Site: brandenburg
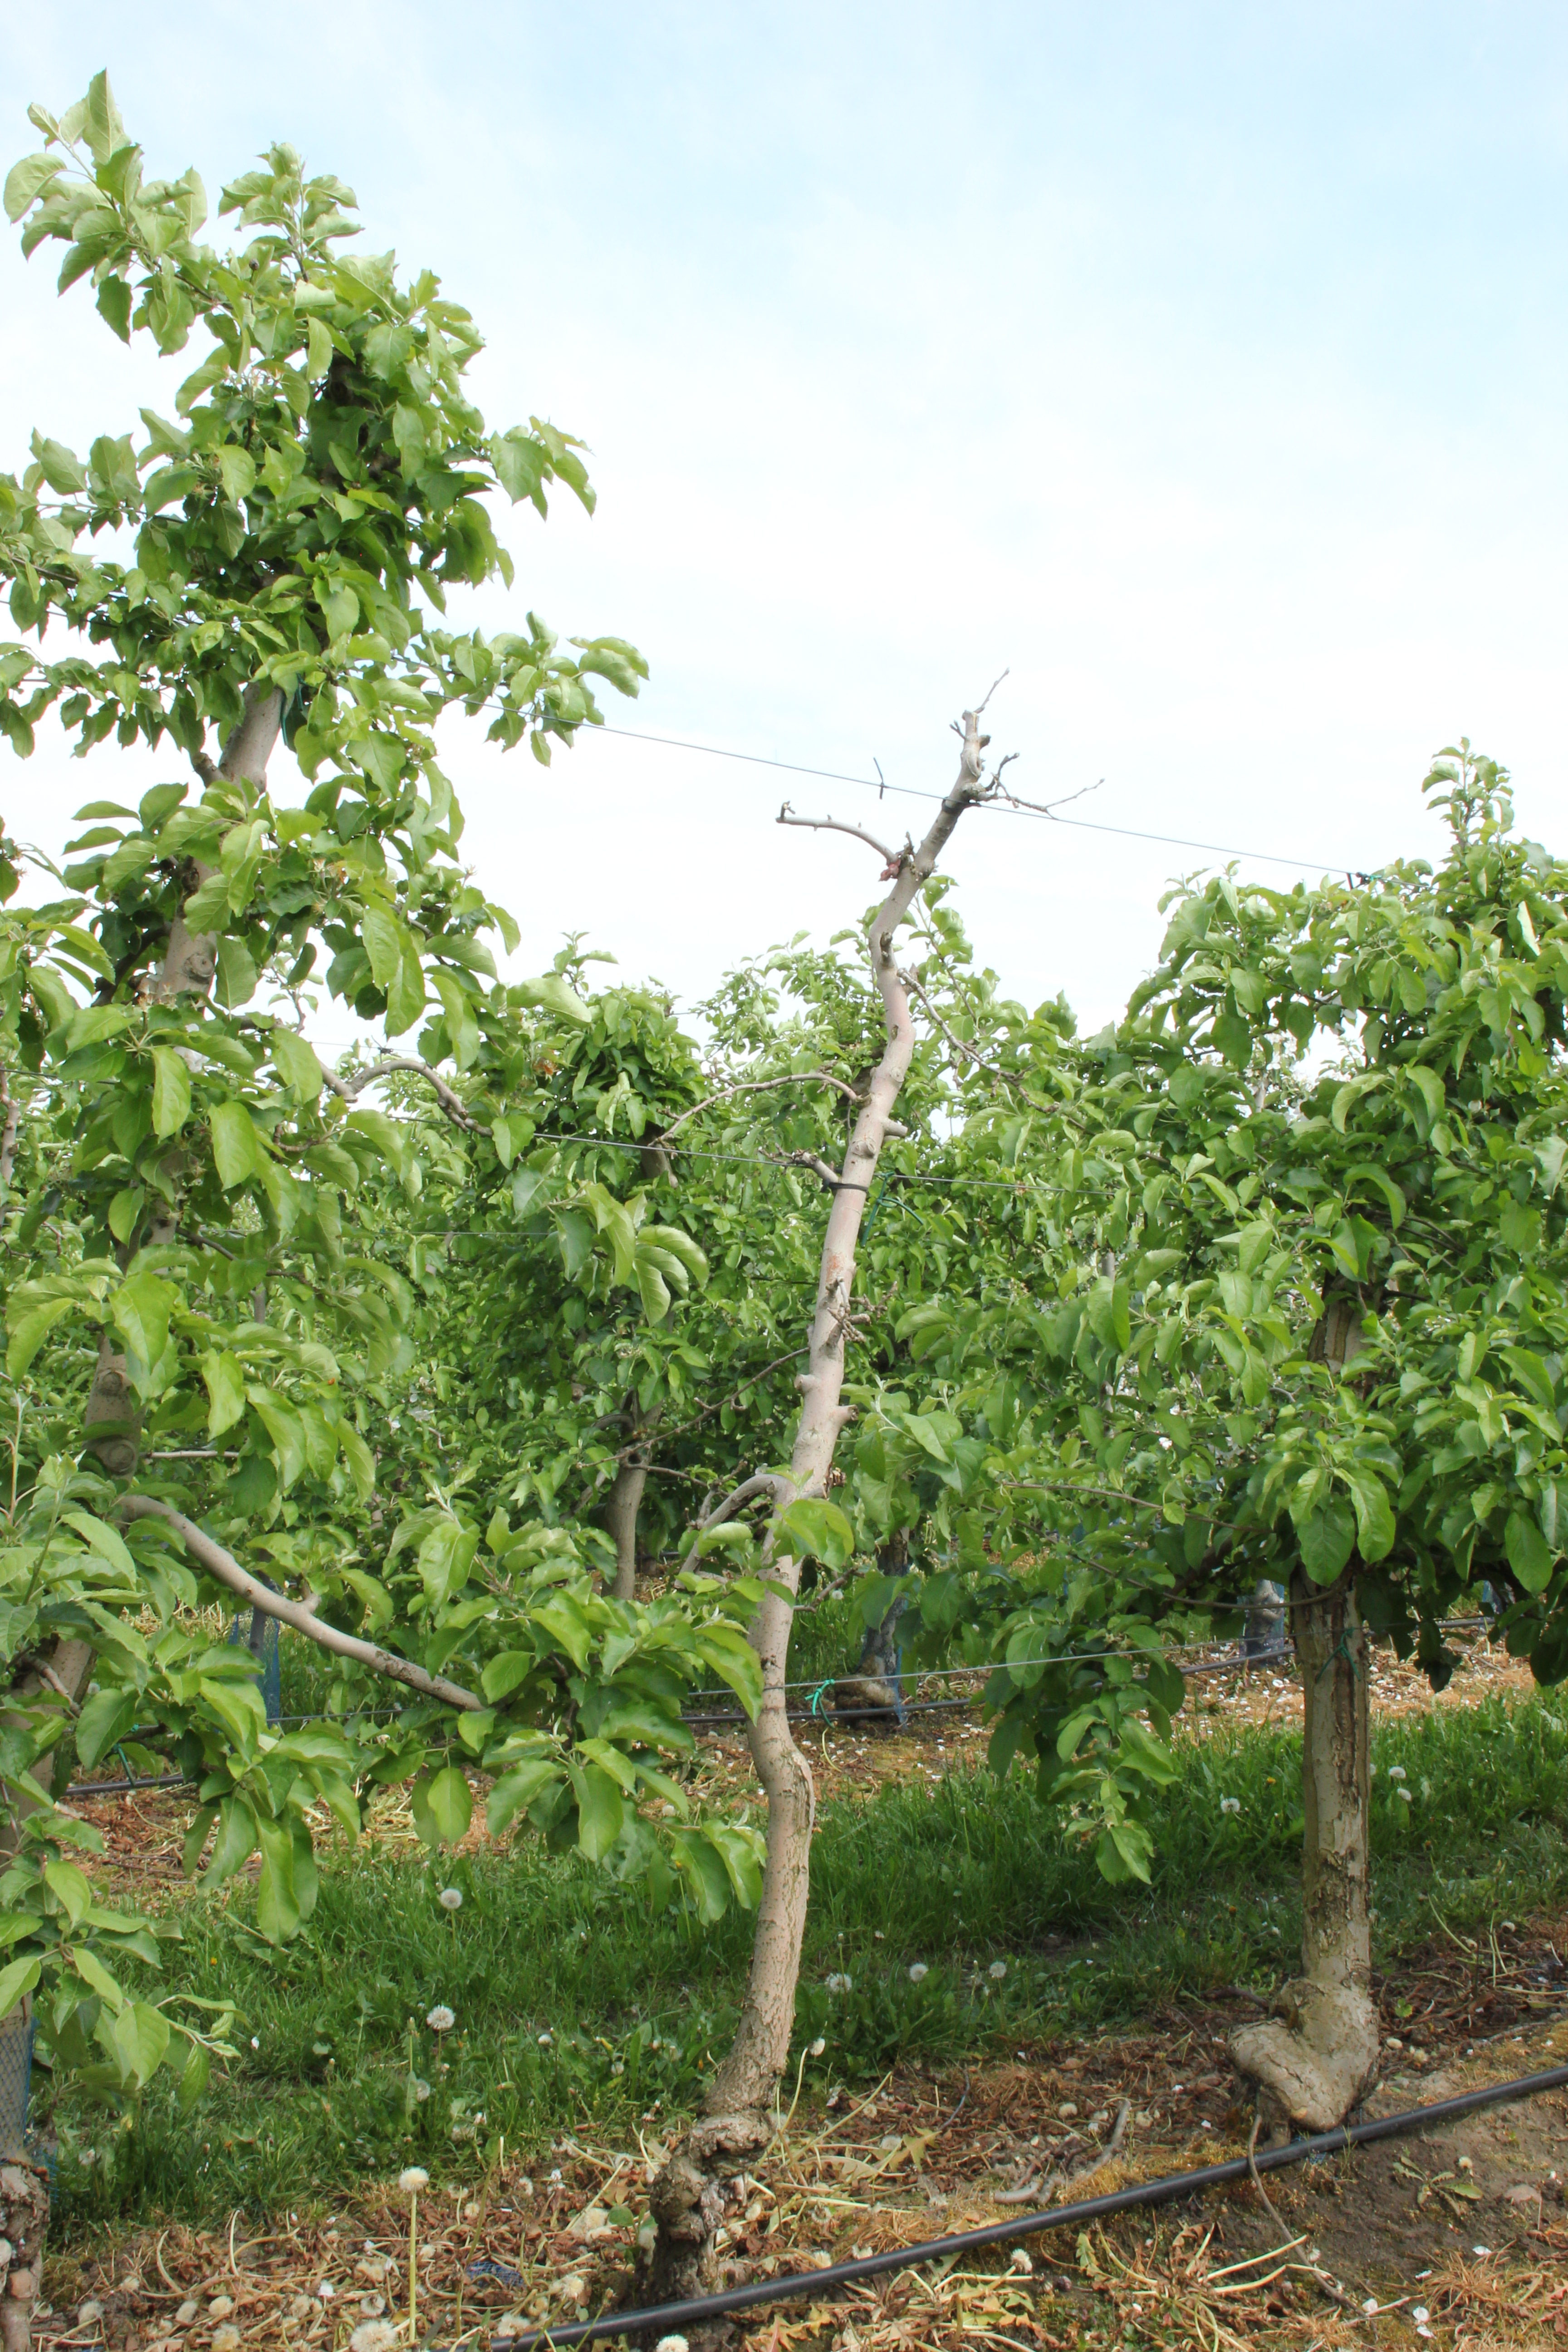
Growth stage (BBCH 67): Flowering